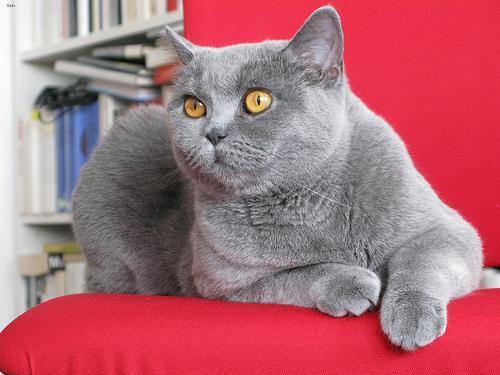
British Shorthair